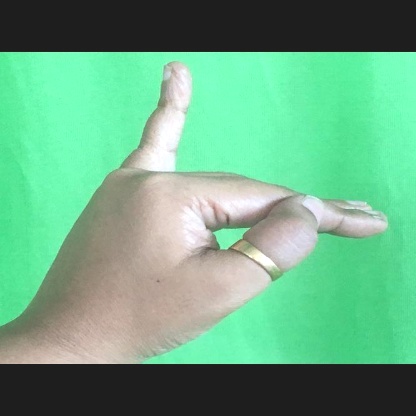
Mudra: Hamsapaksha